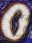
Number: 0